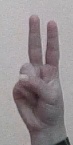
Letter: taa